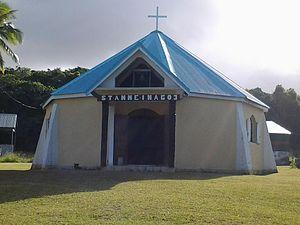
Chapelle Saint-Anne d'Inagoj (photo 2014)
La chapelle Sainte-Anne d'Inagoj ou de Inagod est l'église catholique de la tribu d'Inagod, à Lifou, dans les îles Loyauté, en Nouvelle-Calédonie.